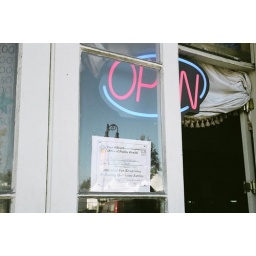
These little signs were in the windows of every open business in the New Orleans French Quarter After Hurricane Katrina.